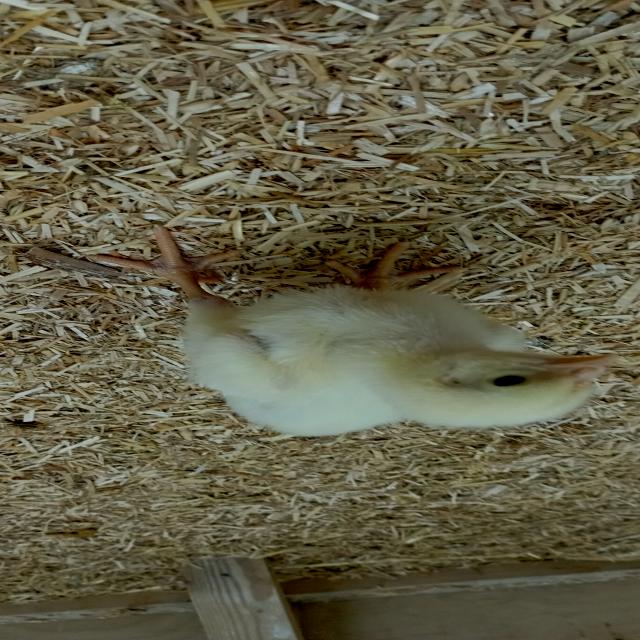
Weight: 139 g